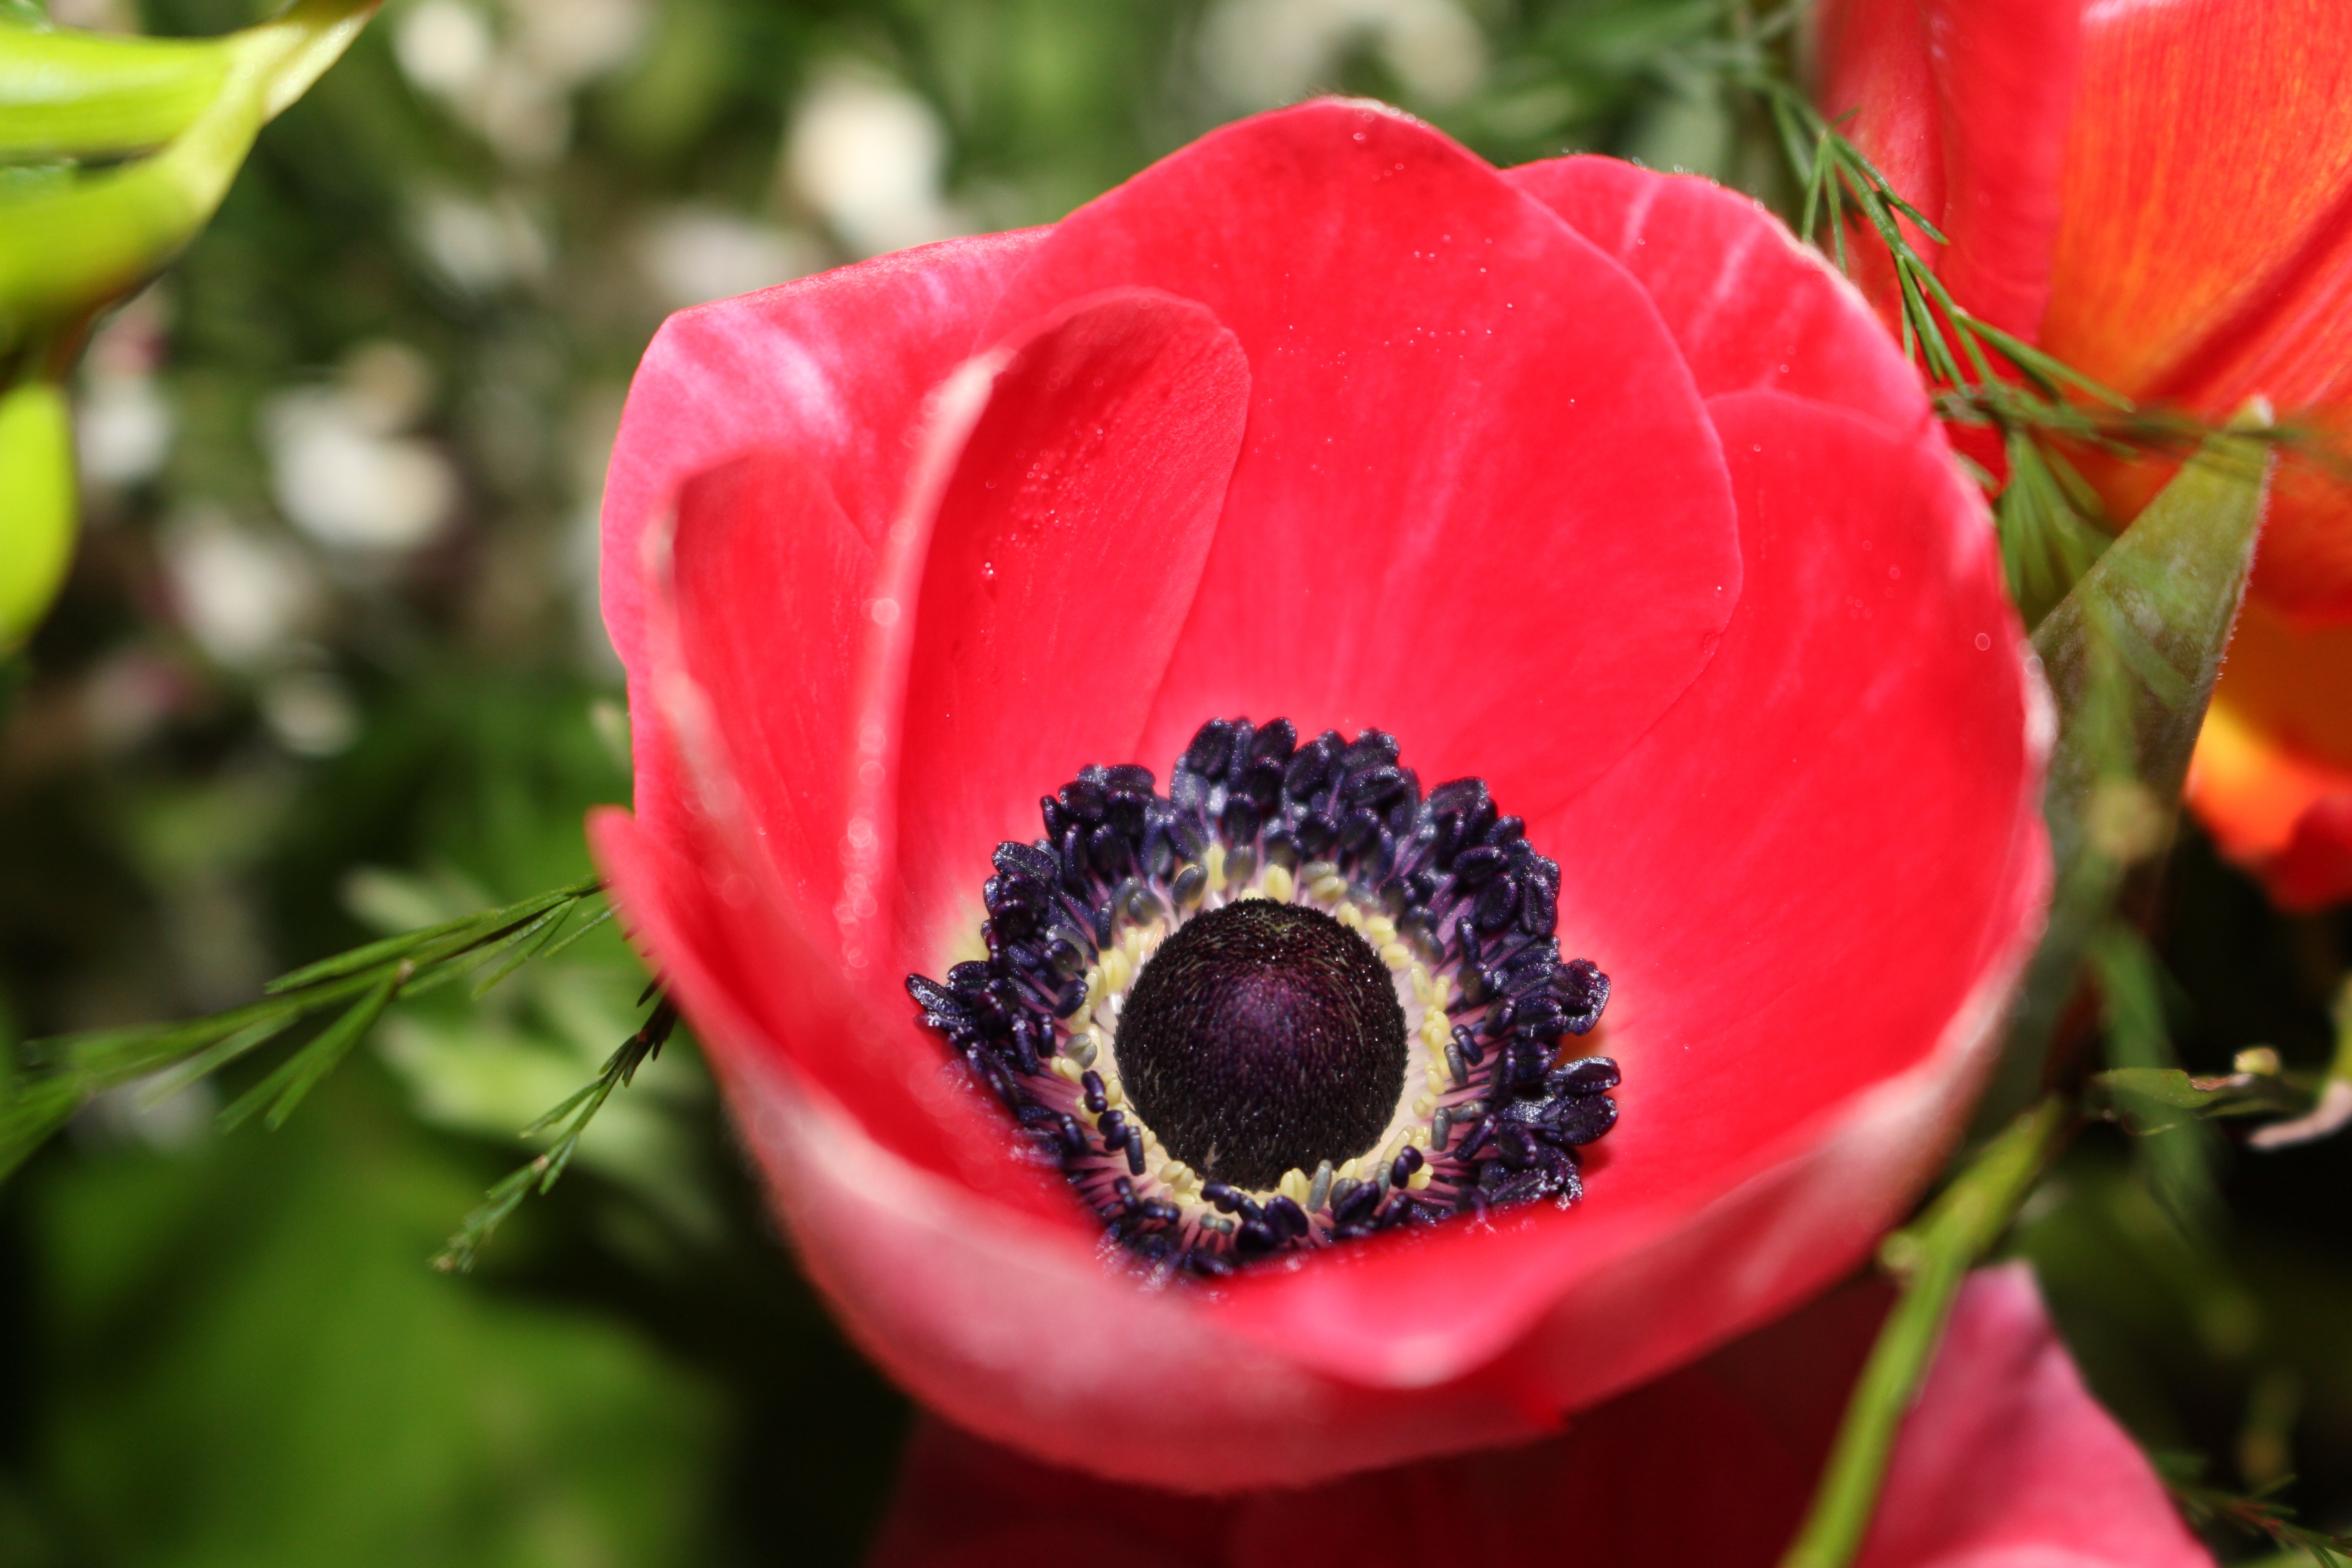
plant, flower, petal, bloom, spring, red, botany, garden, flora, poppy, anemone, macro photography, flowering plant, signs of spring, plant stem, land plant, fr hlingsanemone